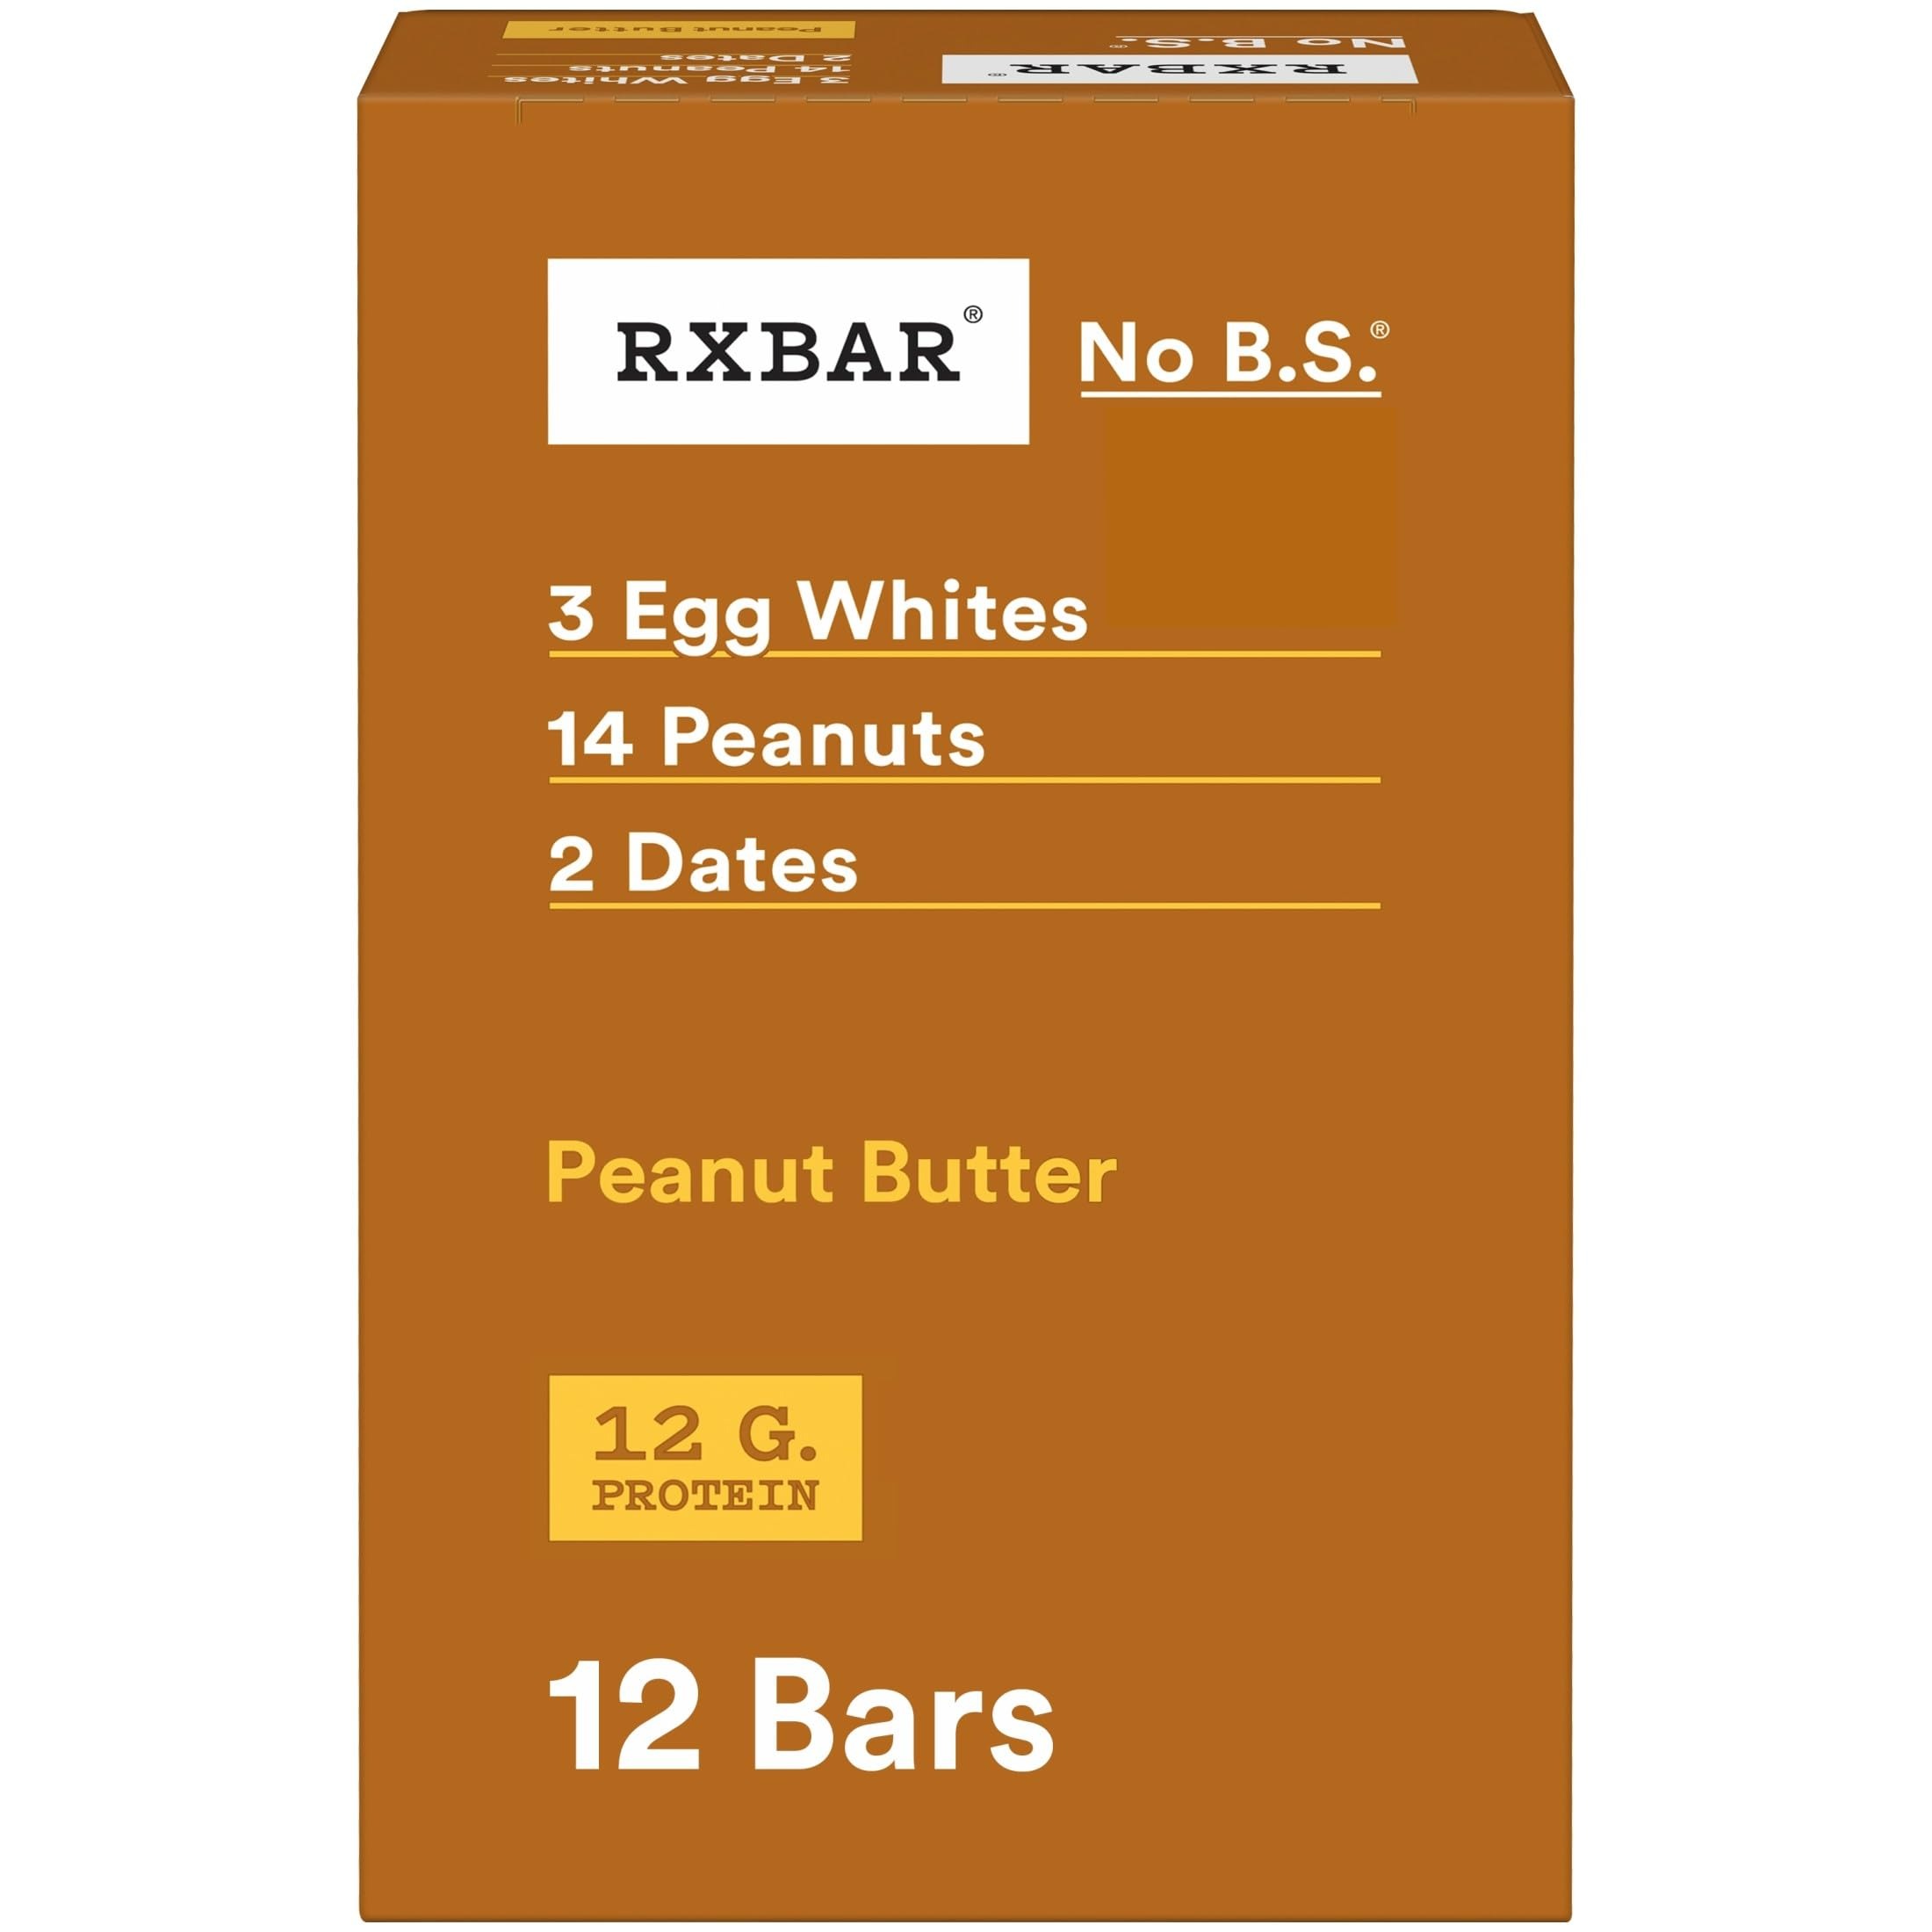
Item Name: RXBAR Protein Bars, 12g Protein, Gluten Free Snacks, Snack Bars, Peanut Butter, 22oz Box (12 Bars)
Bullet Point 1: Discover a peanut butter protein bar made with simple, real food ingredients; Egg whites, peanuts, dates, and no B.S.
Bullet Point 2: Enjoy a snack made with real ingredients; High protein breakfast bar made with whole ingredients for great flavor and texture
Bullet Point 3: Gluten free; Contains 12g protein (19% daily value); Good source of fiber (contains 7g total fat per serving); Contains peanut and egg ingredients
Bullet Point 4: Protein snacks are great for the office, before or after your workout, or as a quick, feel-good boost for on-the-go snacking
Bullet Point 5: Includes one, 22oz box containing 12 RXBAR Peanut Butter protein bars
Value: 22.0
Unit: Ounce

Price: 25.495